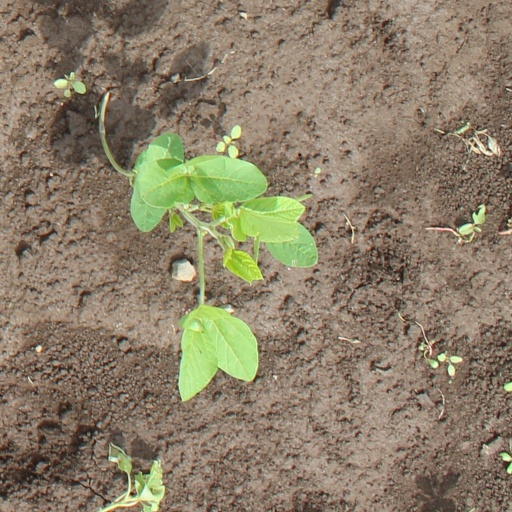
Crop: soybean